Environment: real
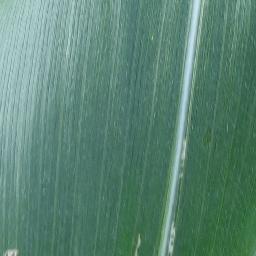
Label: healthy